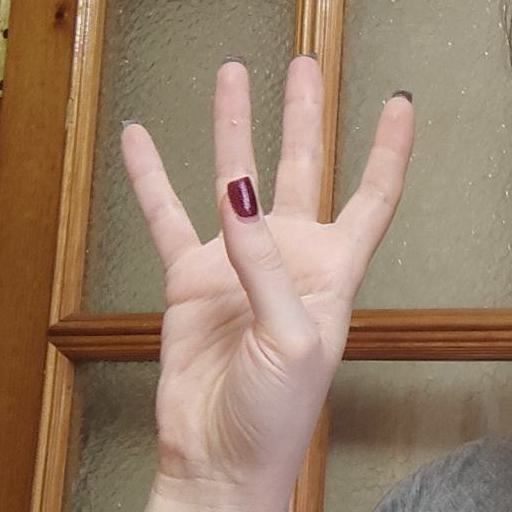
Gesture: four